Arthur Dalrymple Fanshawe

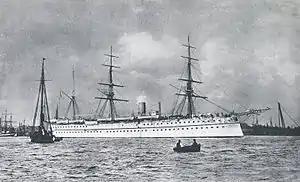
The troopship , which Fanshawe commanded

Born the son of Admiral Sir Edward Gennys Fanshawe and Jane Fanshawe (née Cardwell), Fanshawe was educated at Blackheath and joined the Royal Navy as a cadet in the training ship HMS "Britannia" at Portsmouth in September 1860. He was promoted to sub-lieutenant on 6 June 1867 and appointed to the frigate HMS "Constance" on the North America and West Indies Station. Promoted to lieutenant on 21 September 1868, he transferred to the armoured cruiser HMS "Ocean" on the China Station in July 1869 and then became flag lieutenant to his father in the armoured ship HMS "Royal Alfred" on the North America and West Indies Station in September 1870. Promoted to commander on 5 January 1874, he became executive officer in the frigate HMS "Undaunted", flagship of the East Indies Station, in March 1875. He then became commanding officer of the training ship HMS "Ganges" at Falmouth in July 1879.